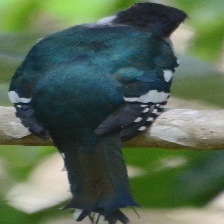
Species: CUBAN TROGON
Scientific name: PRIOTELUS TEMNURUS